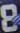
Number: 8